The Fall of Rome (wargame)

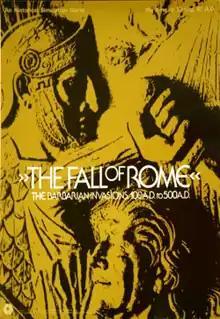
Box cover, 1973

The Fall of Rome, is a solitaire board wargame published by Simulations Publications Inc. (SPI) in 1973 that simulates the decline and fall of the Roman Empire from 100 CE to 500 CE.